Hermine Naghdalyan

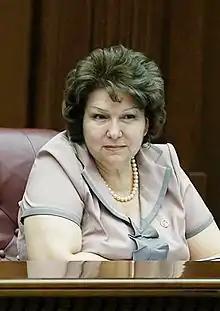

Hermine Naghdalyan ( 28 July 1960) is an Armenian economist and politician who is deputy speaker of the National Assembly.